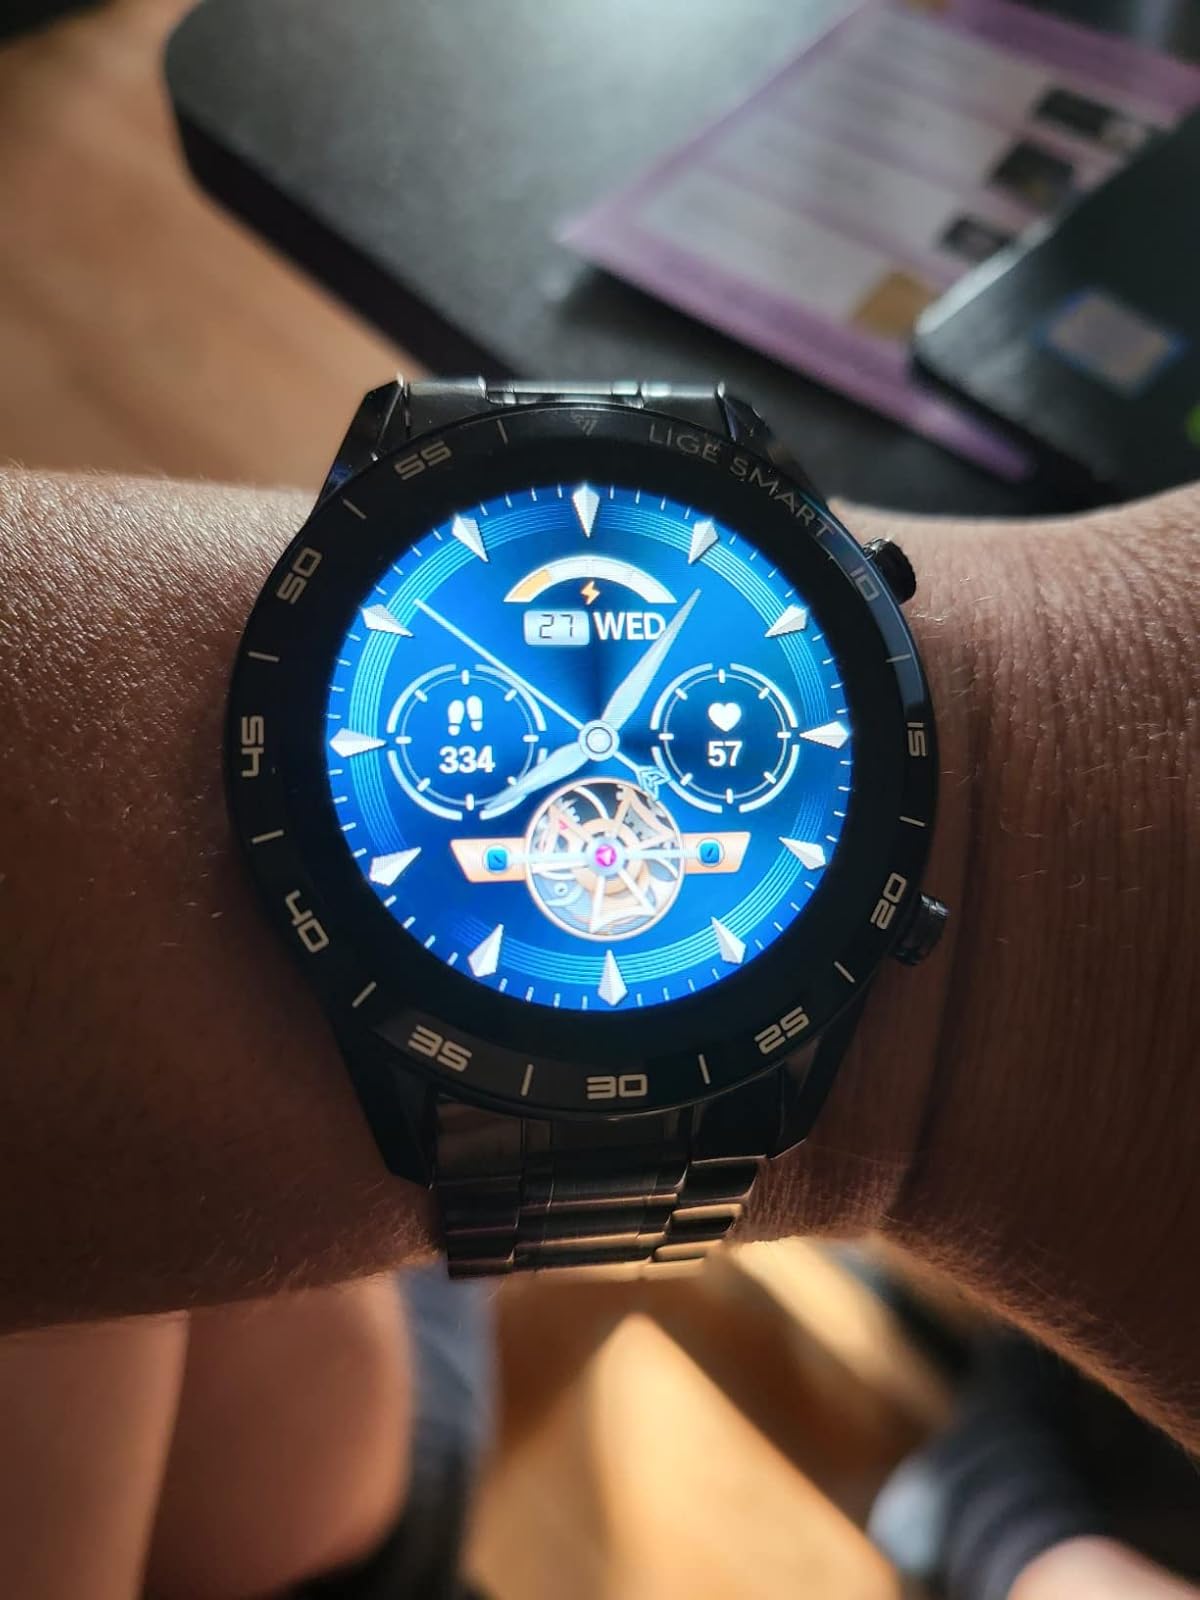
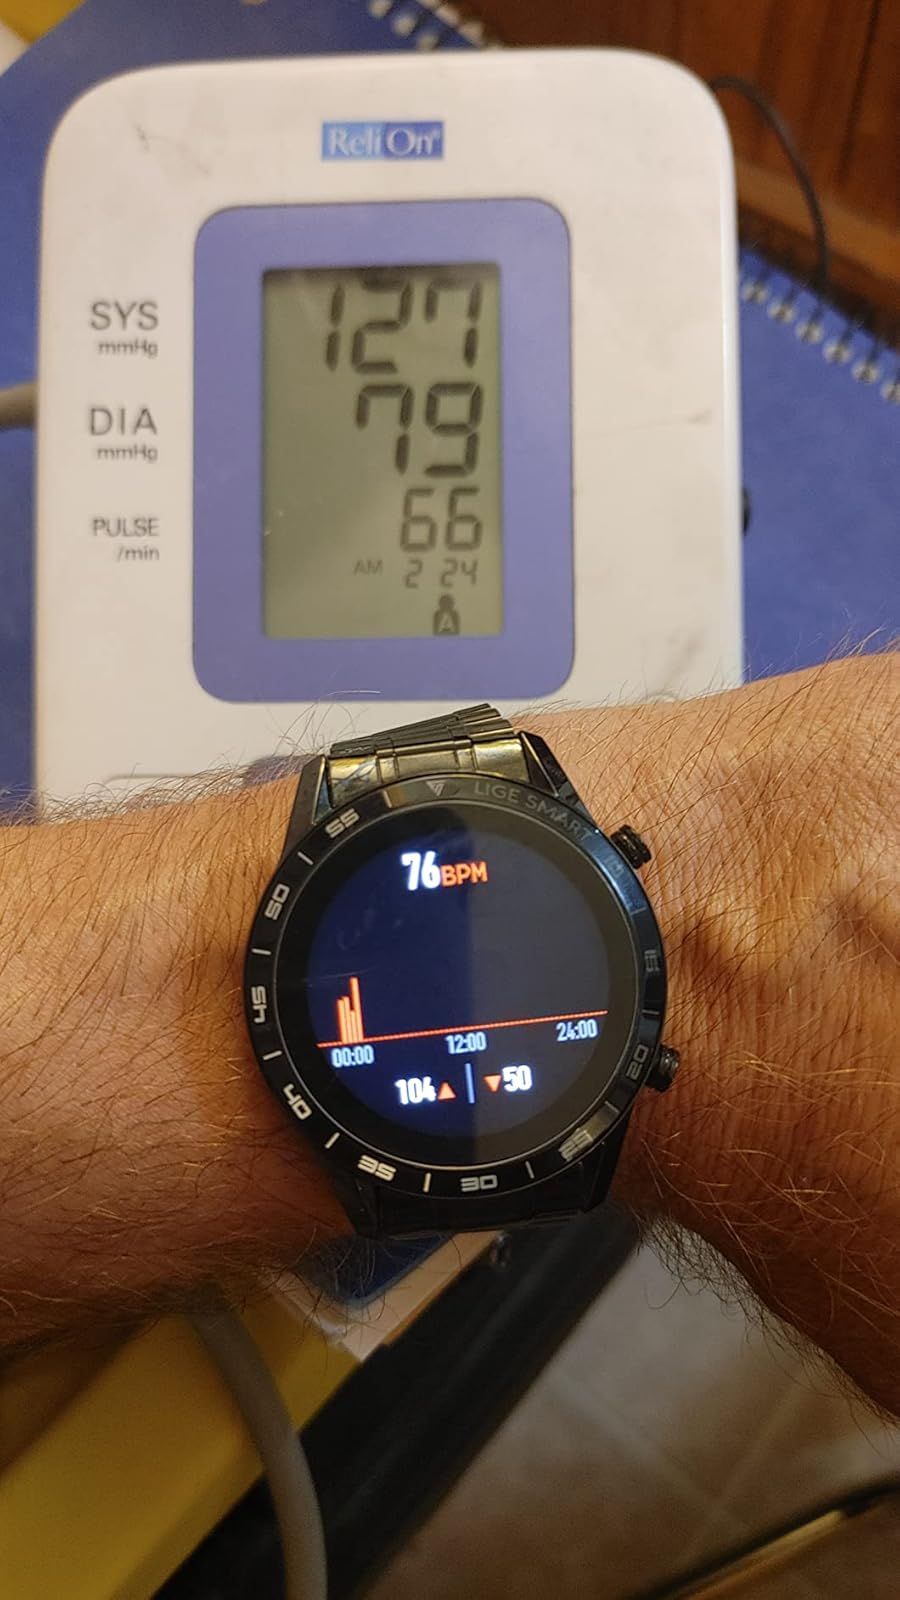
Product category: smartwatch
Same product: yes